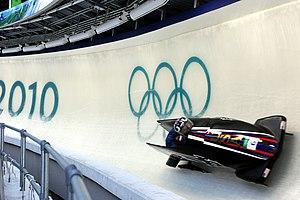
Le centre de sports de glisse de Whistler est une piste de bobsleigh, luge et skeleton situé à Whistler, à 125 km au nord de Vancouver. Il fait partie de la station de Whistler Blackcomb. Il a été construit dans l'optique des épreuves de bobsleigh, luge et skeleton pour les Jeux olympiques d'hiver de 2010.